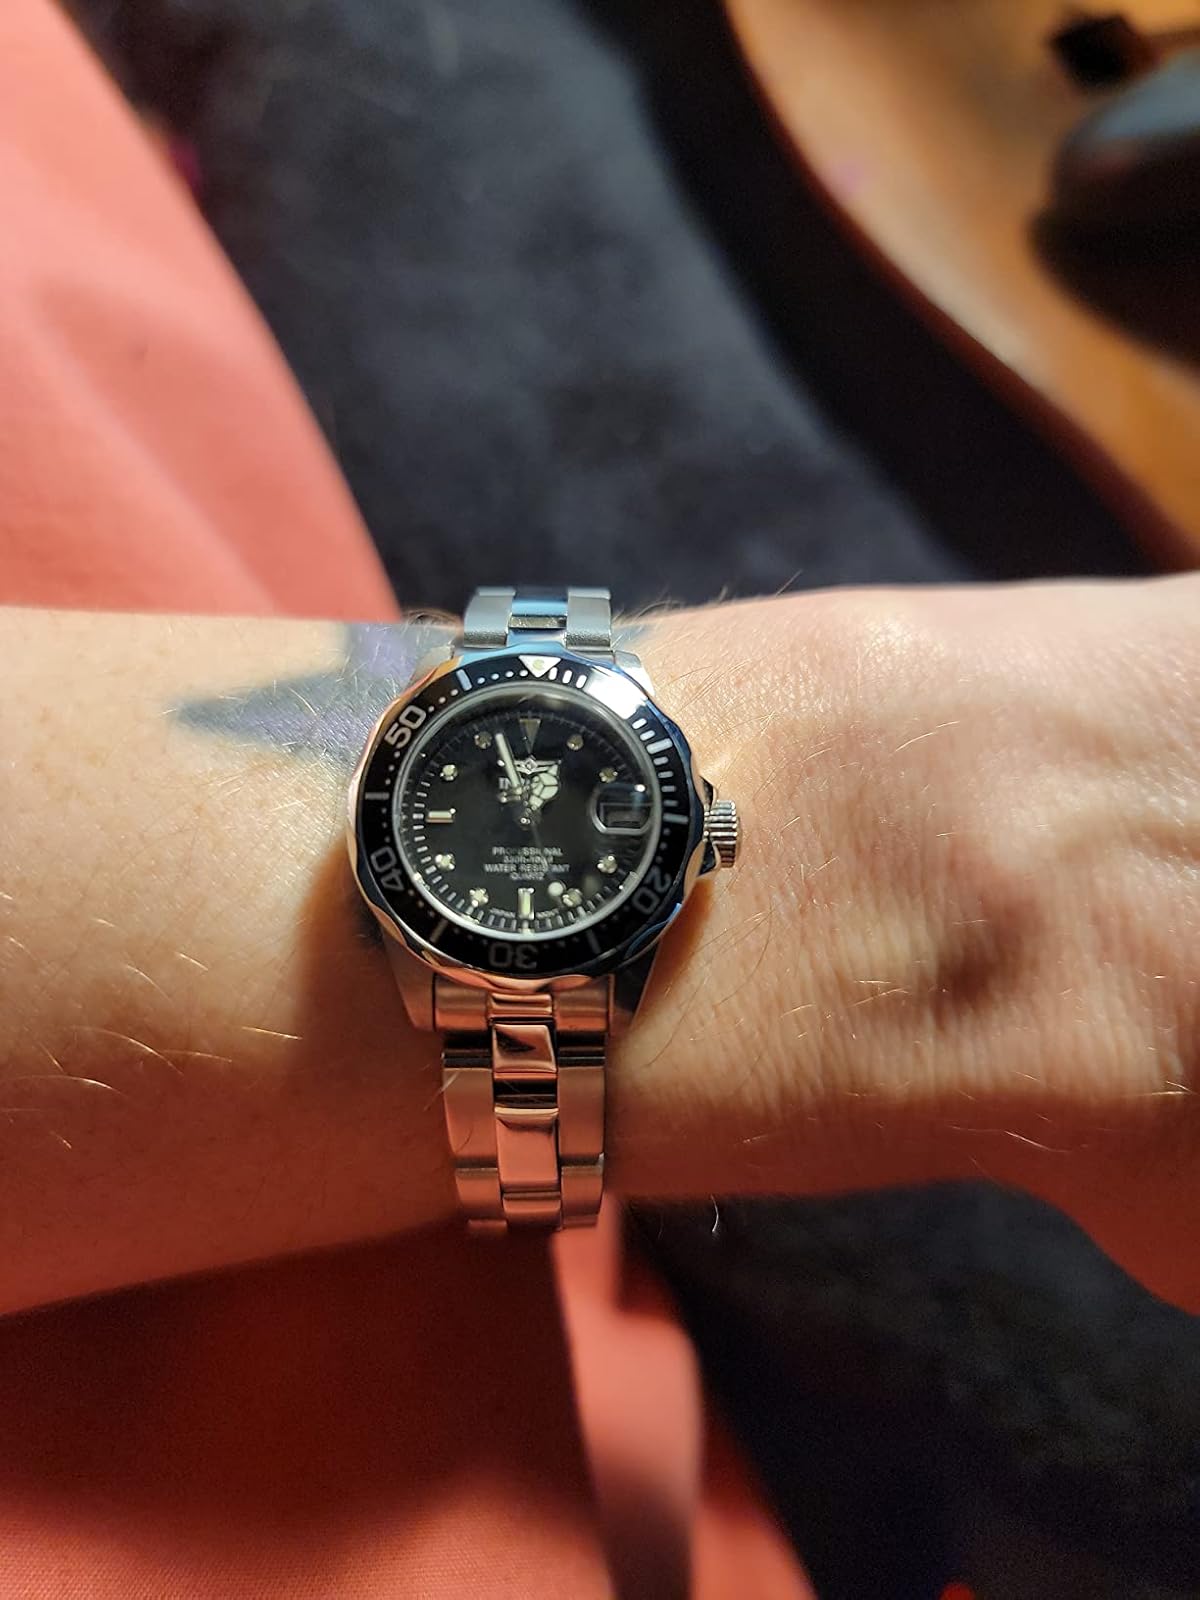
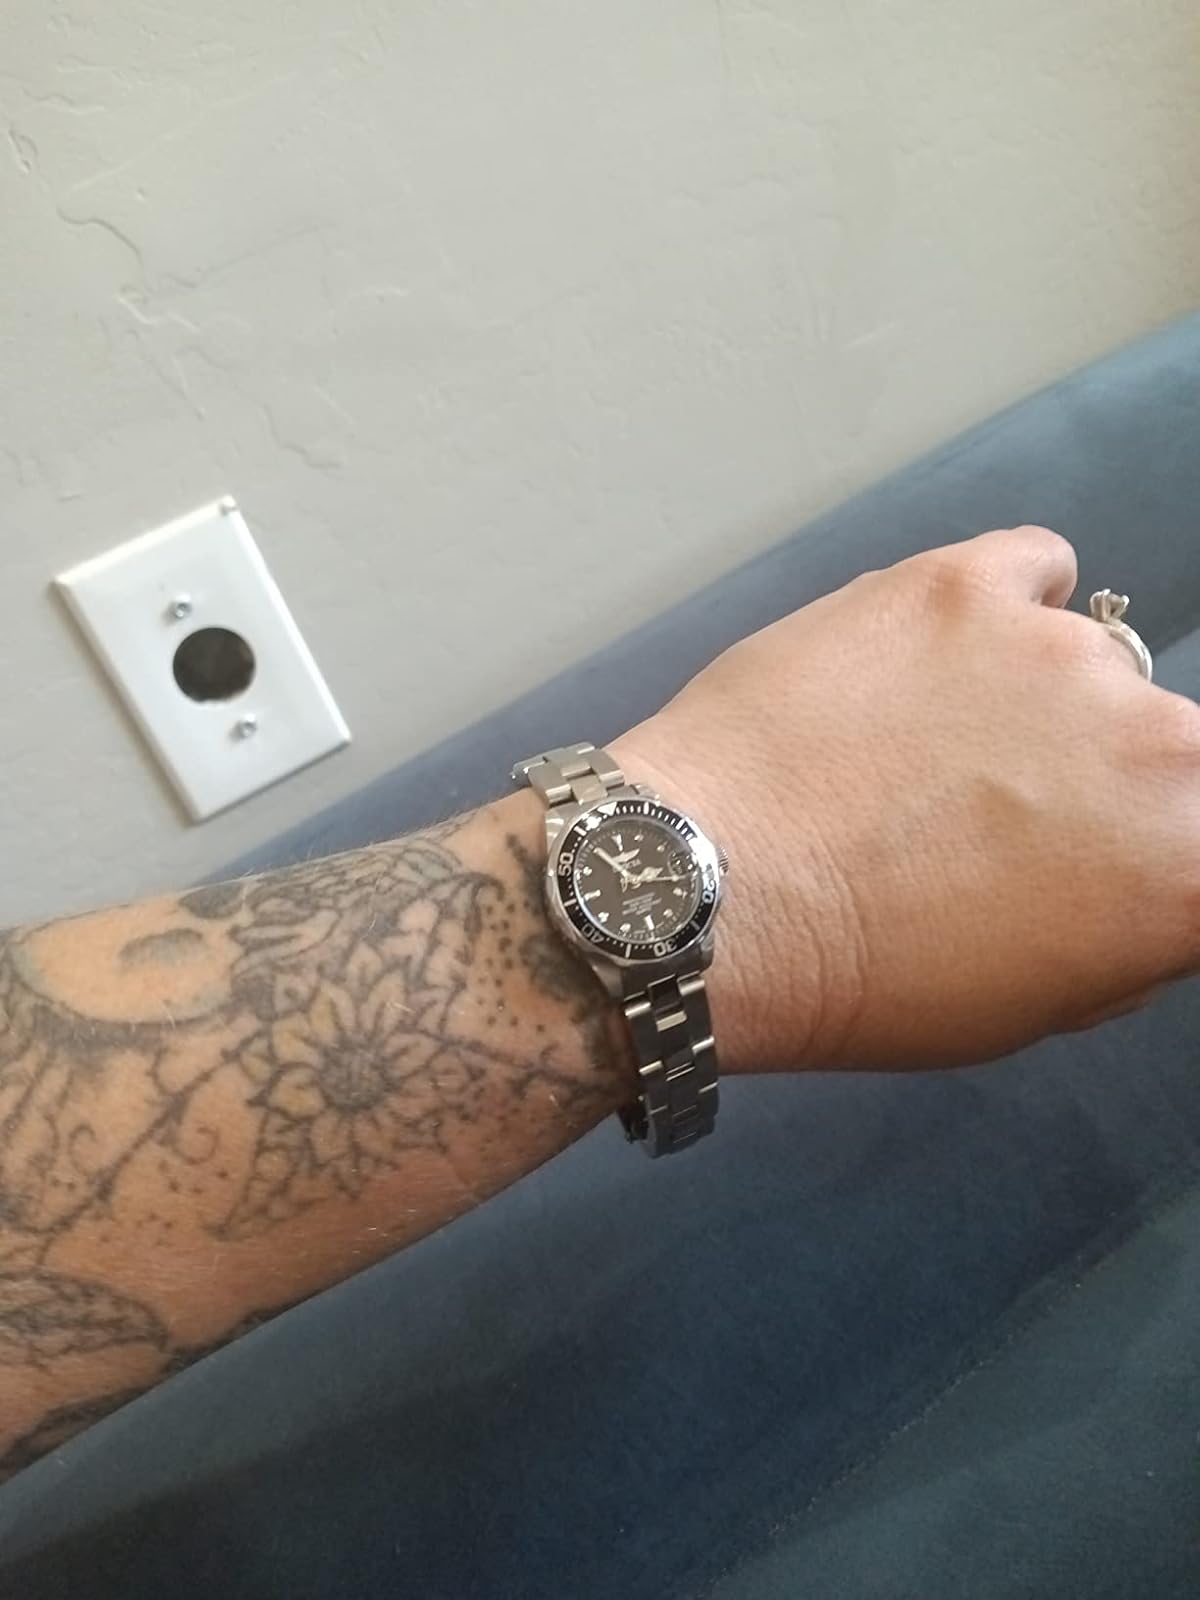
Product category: accessories_watch
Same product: yes